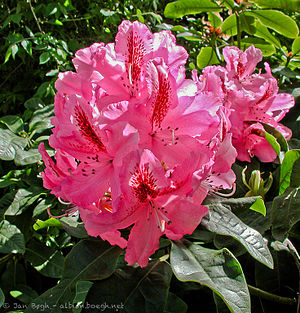
Rhododendron 'Furnivals Daughter'
Rhododendron 'Furnivals daughter'
Sorten Furnivals Daughter er en middelhøj busk med en løs og kugleformet vækst. Denne sort af rododendron kendes på de lysrosa blomster og er formentlig opstået ved en selvbestøvning af sorten 'Mrs. Furnivall'.